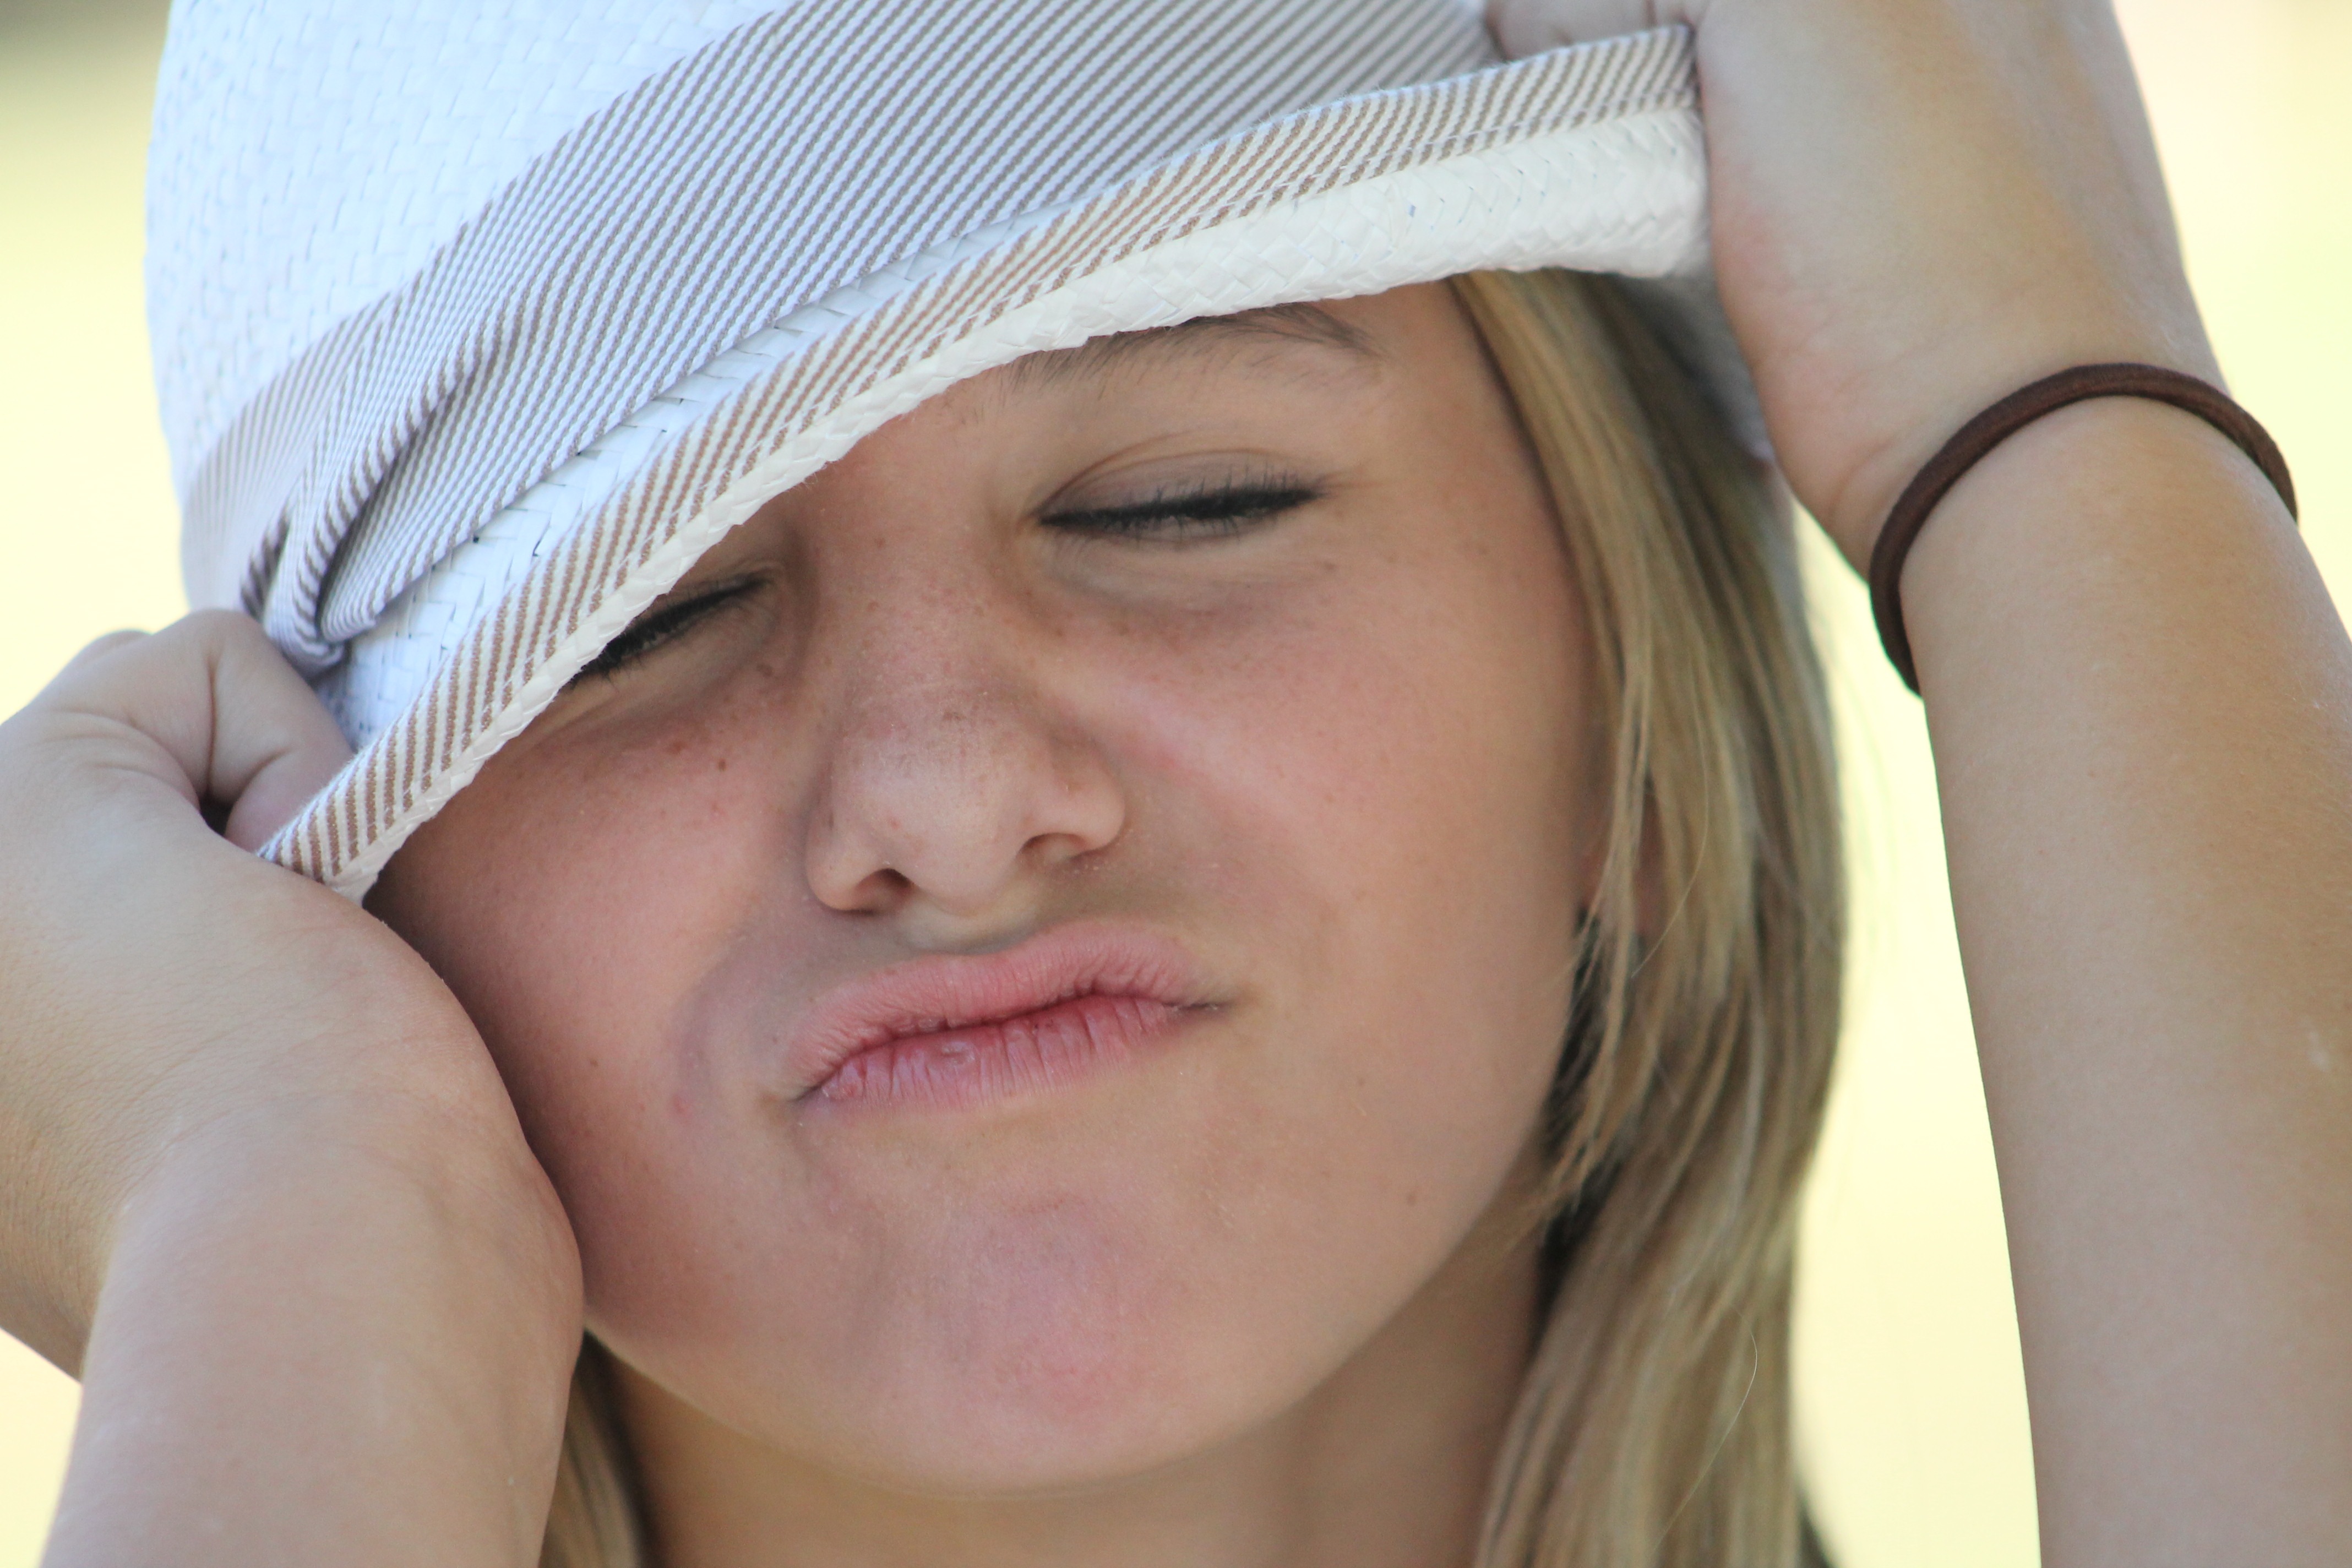
person, girl, portrait, model, hat, clothing, lip, eyebrow, mouth, close up, human body, face, nose, cheek, neck, eye, head, skin, beauty, blond, organ